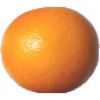
Label: Grapefruit Pink 1